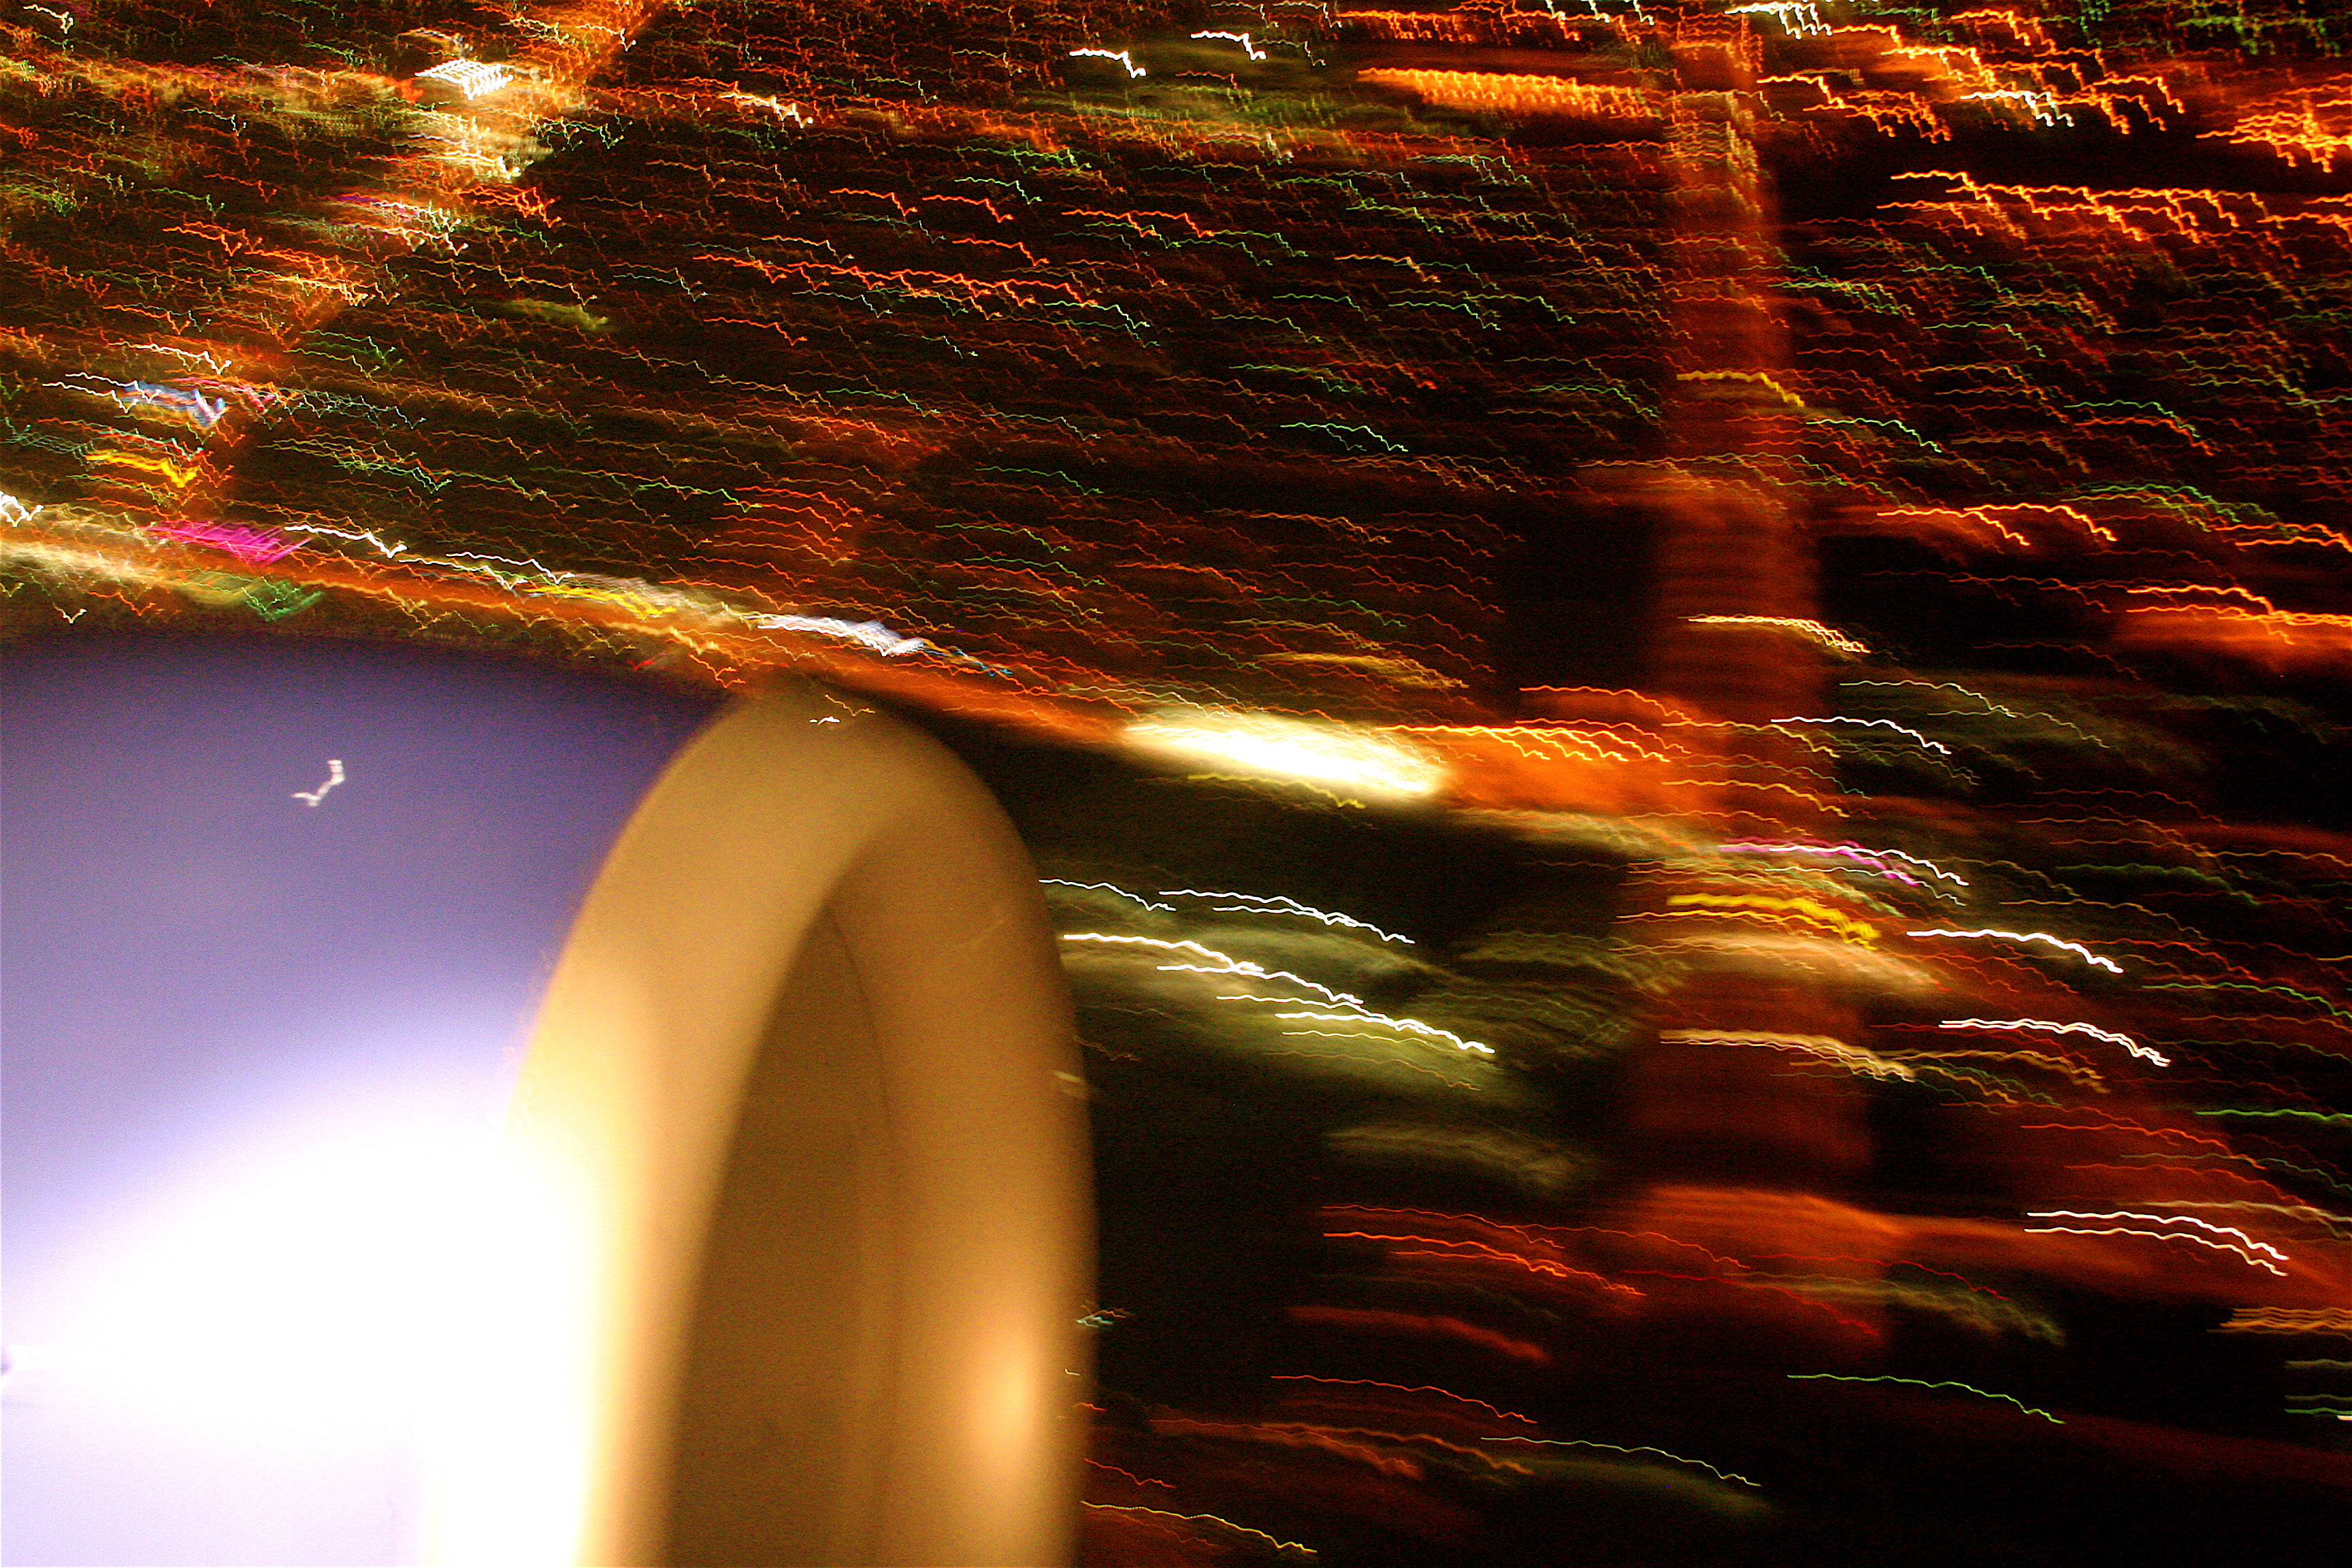
light, night, sunlight, evening, reflection, red, color, darkness, lightpaint, screenshot, macro photography